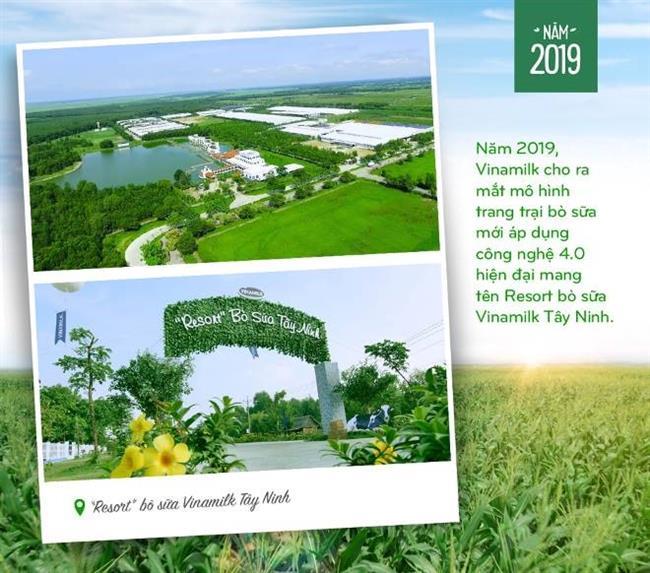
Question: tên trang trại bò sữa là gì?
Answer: resort bò sữa vinamilk tây ninh